Gray Matters (2006 film)

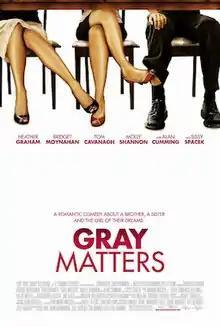
Theatrical release poster

Gray Matters is a 2006 American romantic comedy film directed and written by Sue Kramer, starring Heather Graham, Tom Cavanagh, and Bridget Moynahan. The film premiered at the Hamptons International Film Festival on October 21, 2006. It opened in limited release in the United States on February 23, 2007.